Nambassa Winter Show with Mahana

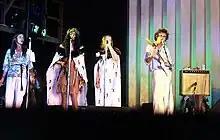
Mahana's John Tucker, Bobby Simmons, Dale Whitcombe and John Cossar at Nambassa 1978.

The Nambassa Winter show was coordinated on a voluntary basis by proud young unemployed kiwi hippies against a national backdrop of high unemployment in New Zealand. This era heralded the reformation of many social issues and cultural ideas, with youth (today's baby boomers), encouraging social revolution, while reshaping creativity and artistic direction away from the norm. This period in New Zealand also witnessed many young indigenous Māori activists protesting for land rights and to have past land acquisitions recognised and recompensed. This was the roaring seventies and countercultural idealism was in full swing.